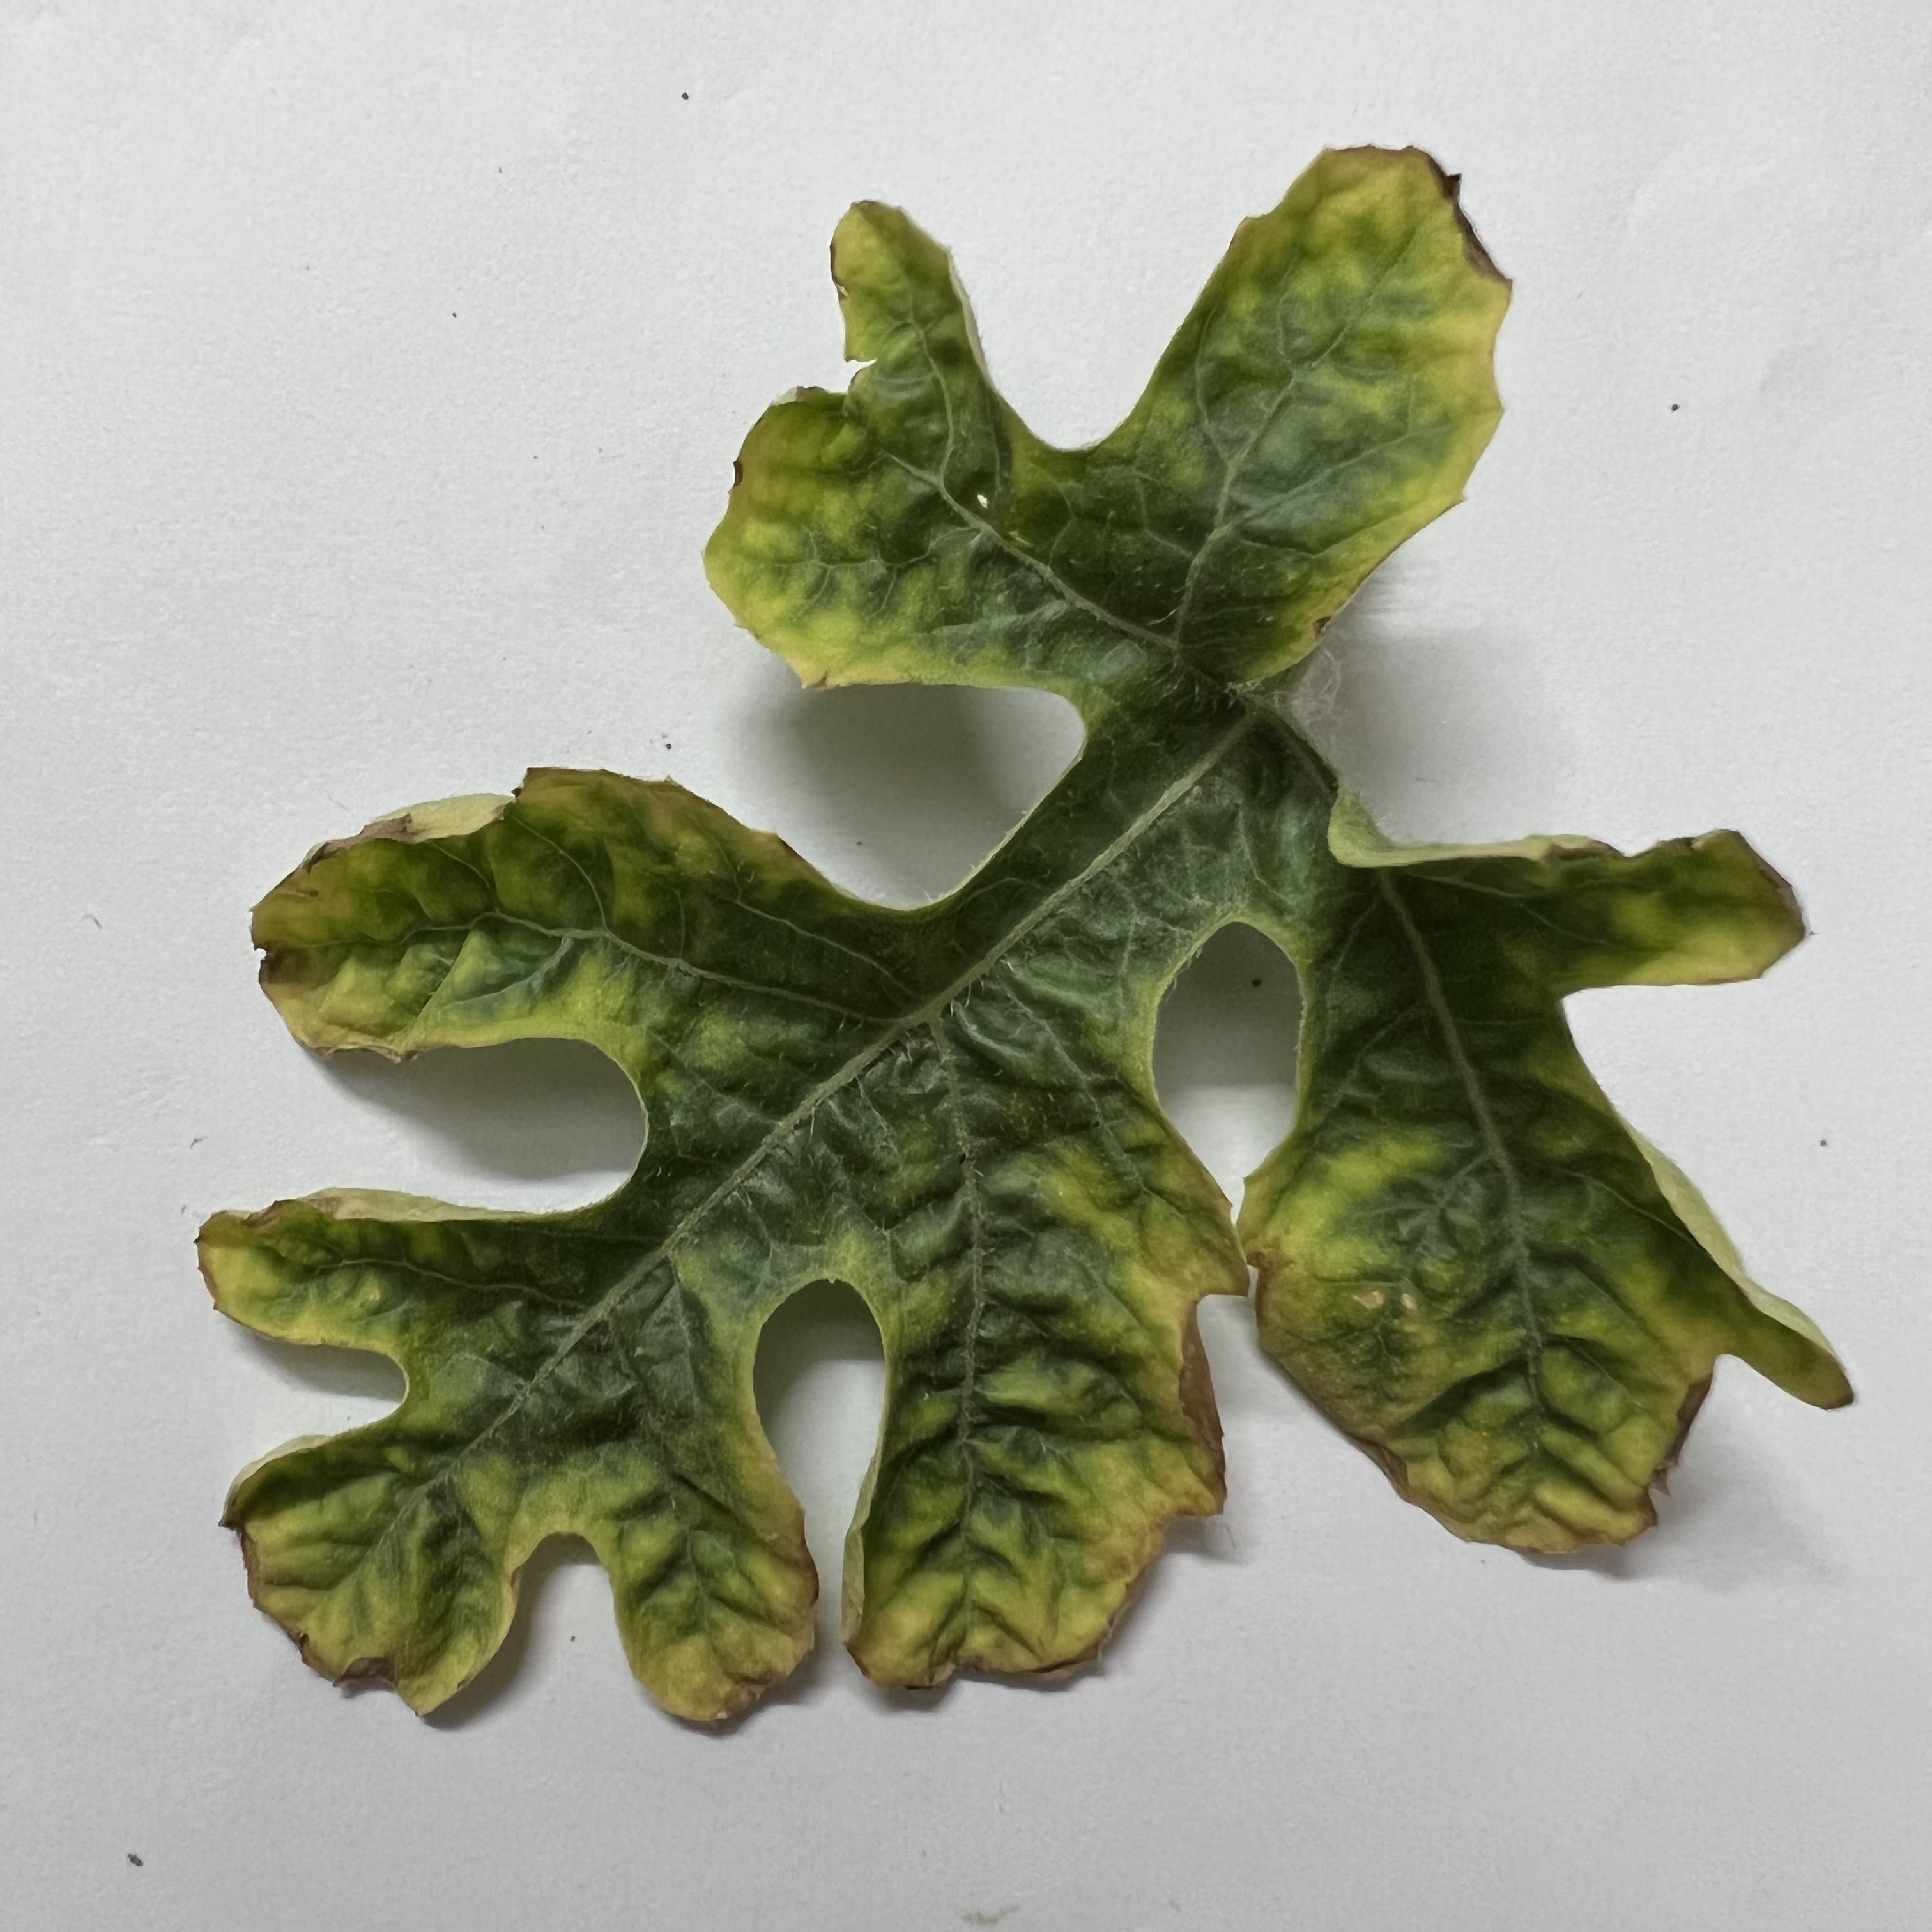
Label: Downy_Mildew